Oscar Milosz

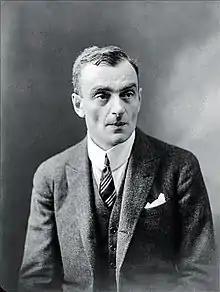
Oscar Vladislas de Lubicz Milosz

Oscar Vladislas de Lubicz Milosz (28 May 1877 or 15 May 1877 – 2 March 1939) was a French language poet, playwright, novelist, essayist and representative of Lithuania at the League of Nations. His literary career began at the end of the nineteenth century during "la Belle Époque" and reached its high point in the mid-1920s with the books "Ars Magna" and "Les Arcanes", in which he developed a highly personal and dense Christian cosmogony comparable to that of Dante in "The Divine Comedy" and John Milton in "Paradise Lost". A solitary and unique twentieth-century metaphysician, his poems are visionary and often tormented. He was a distant cousin of Polish writer Czesław Miłosz, winner of the Nobel Prize for literature in 1980.